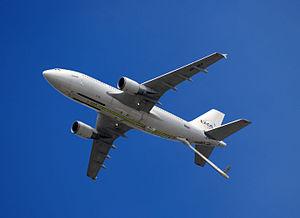
L'Airbus A330 Multi Role Tanker Transport est un modèle d'avion militaire de transport et de ravitaillement à large fuselage développé et construit par Airbus Defence and Space, et dérivé du modèle civil Airbus A330.
L'Airbus A310 est un modèle d'avion de ligne long courrier biréacteur à fuselage large construit par Airbus de 1982 à 1998 sur la base de l'Airbus A300. Il est similaire au Boeing 767.